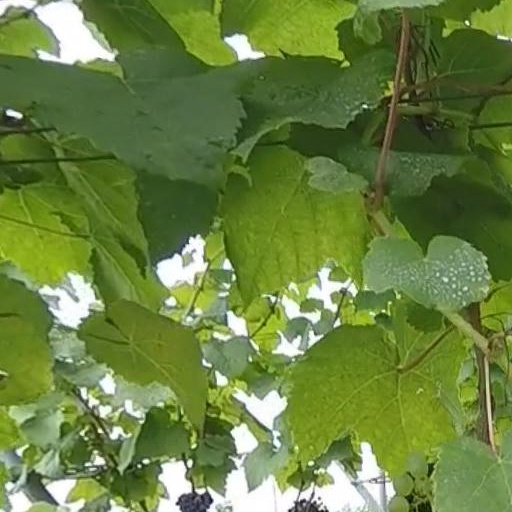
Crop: grape